The Sellout (film)

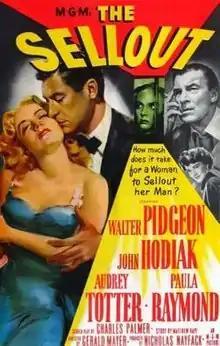
Theatrical release poster

The Sellout is a 1952 American film noir directed by Gerald Mayer and starring Walter Pidgeon, John Hodiak, Audrey Totter and Paula Raymond.